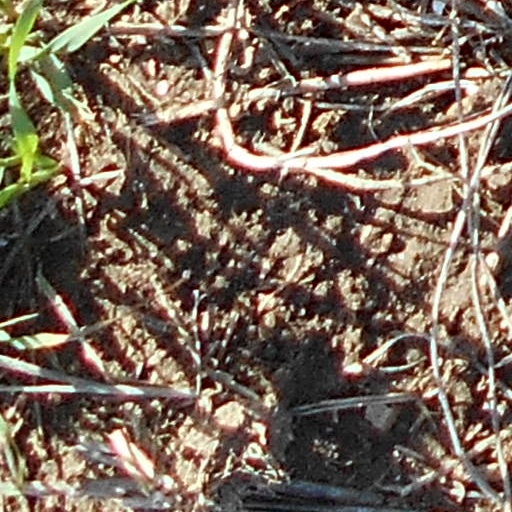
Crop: wheat